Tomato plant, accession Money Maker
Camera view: tilt-top (135 deg); turntable rotation: 90 degrees
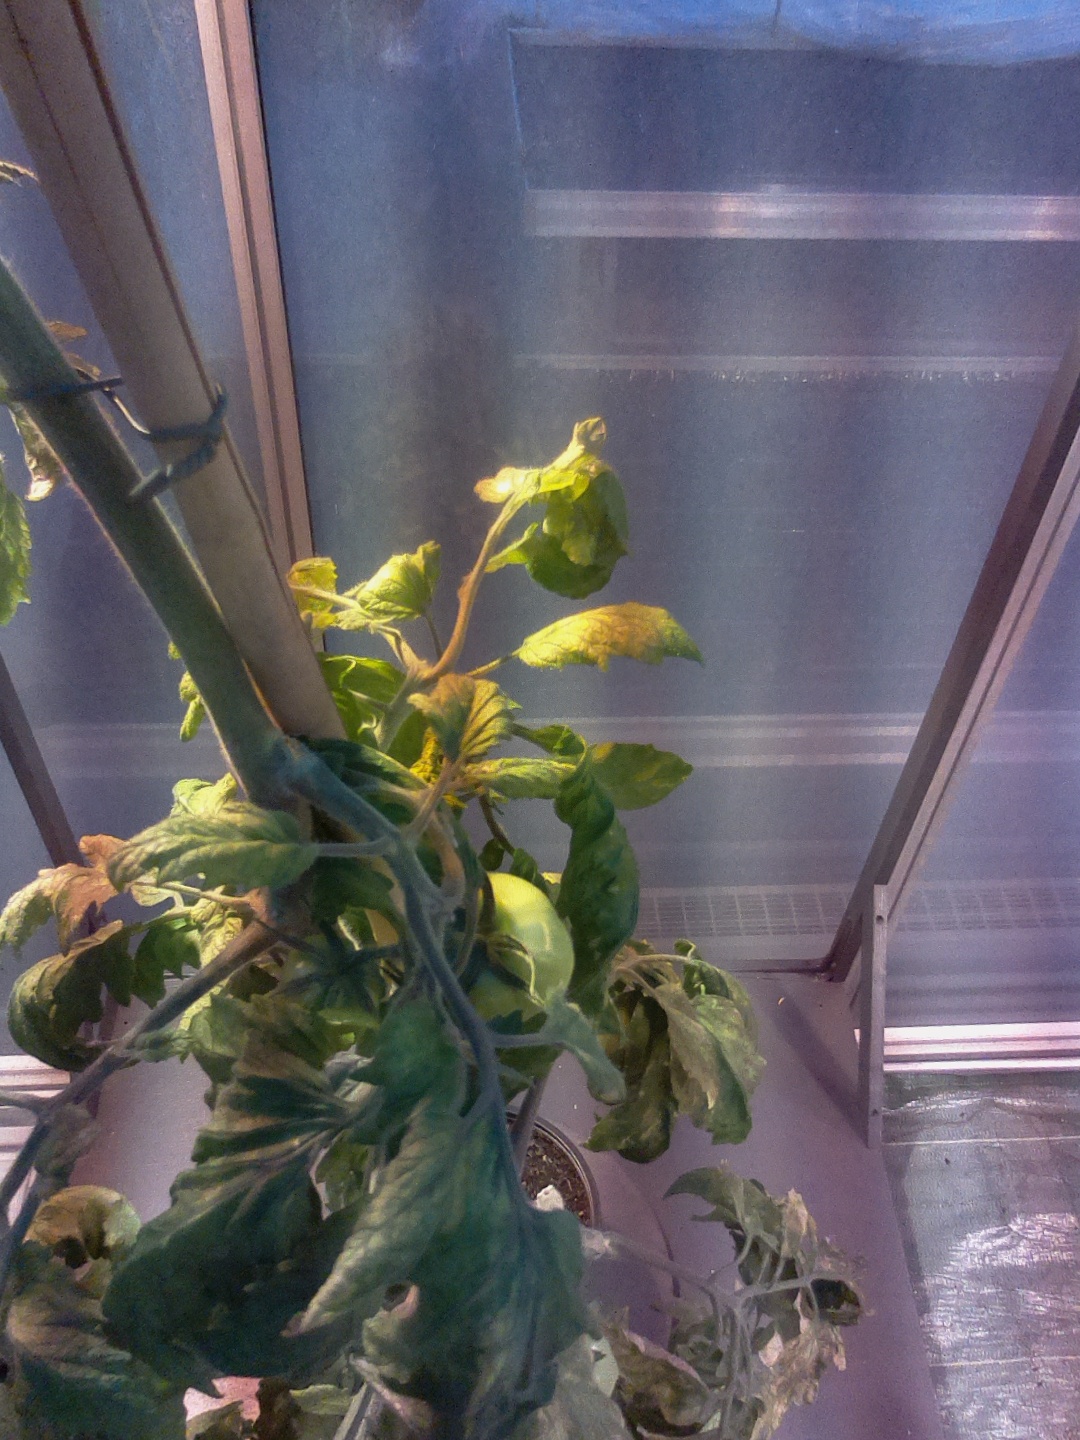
BBCH growth stage 75: 50%-60% of final fruit size